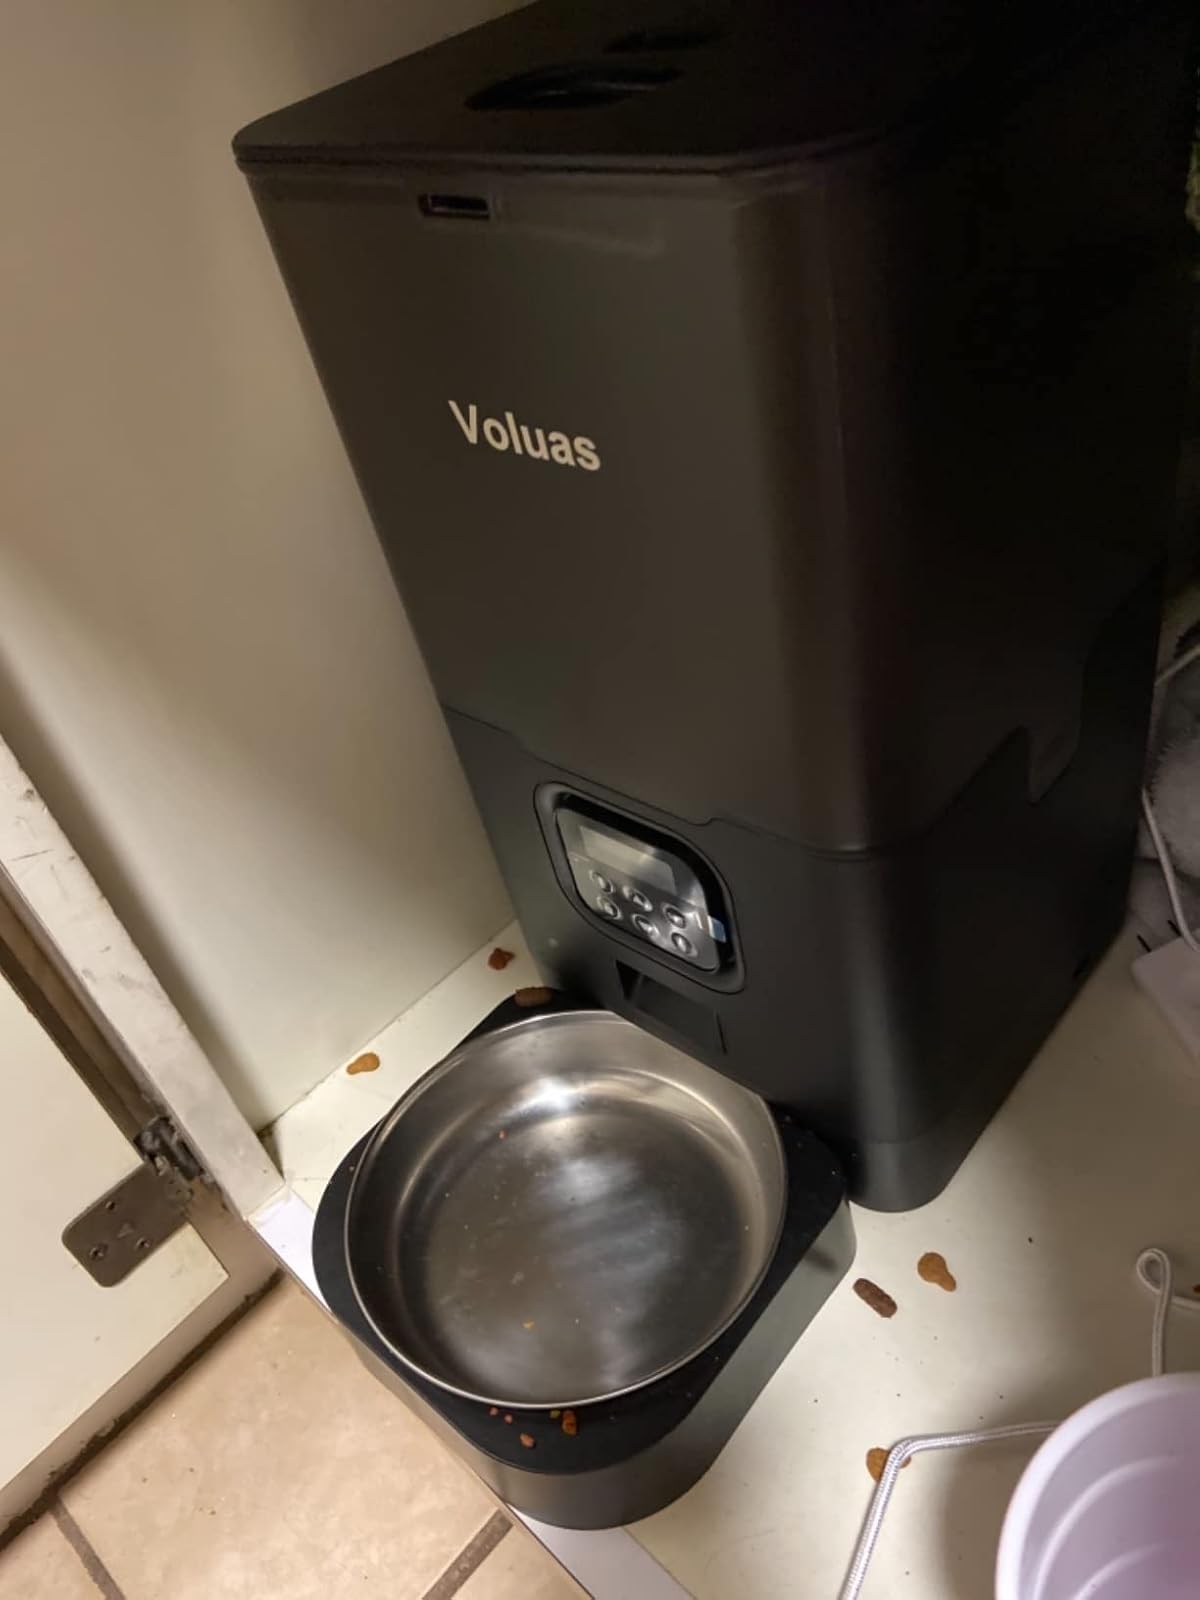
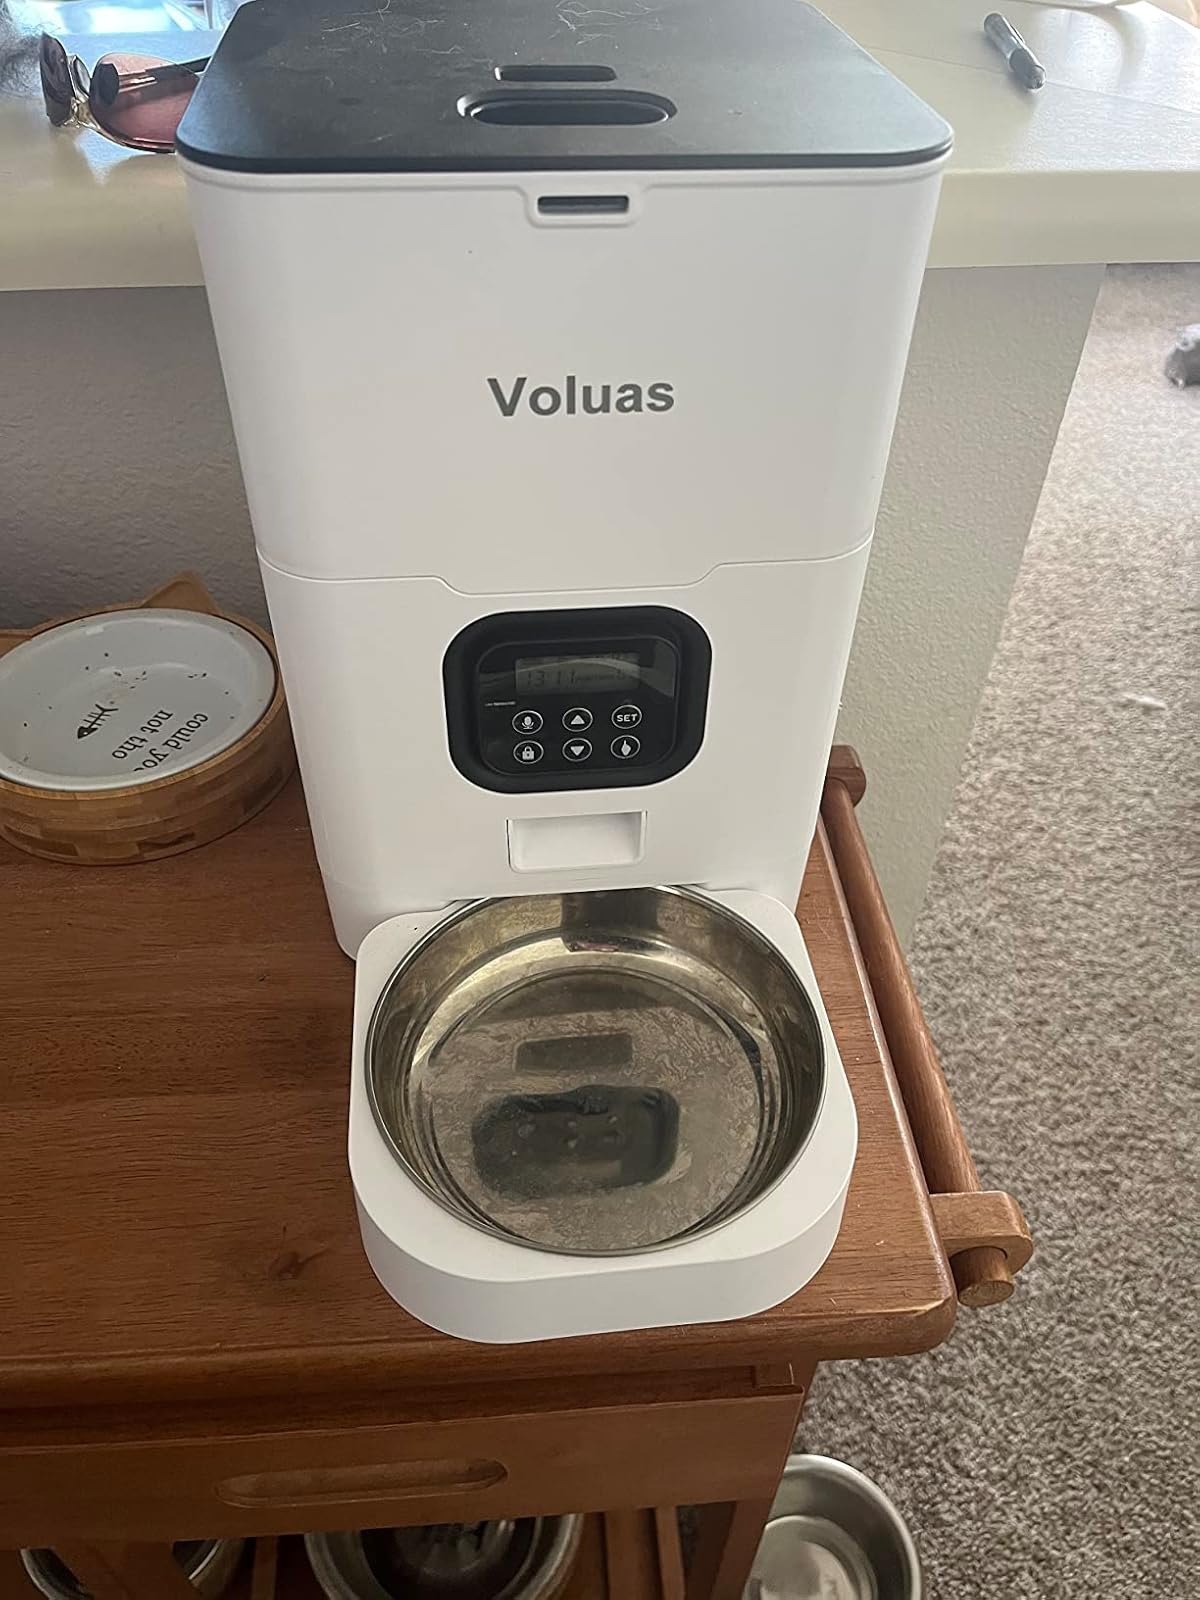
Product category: items_feeder
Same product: no